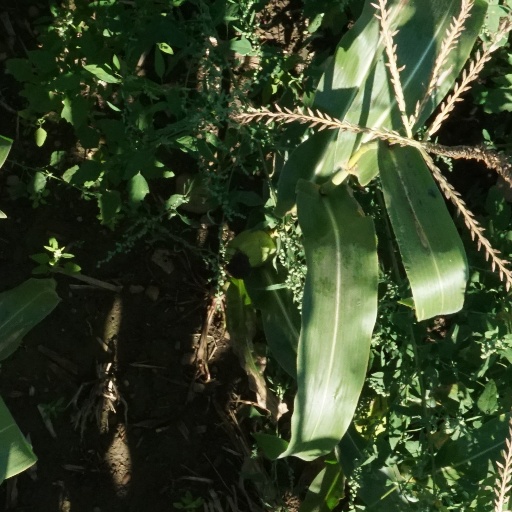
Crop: maize; corn